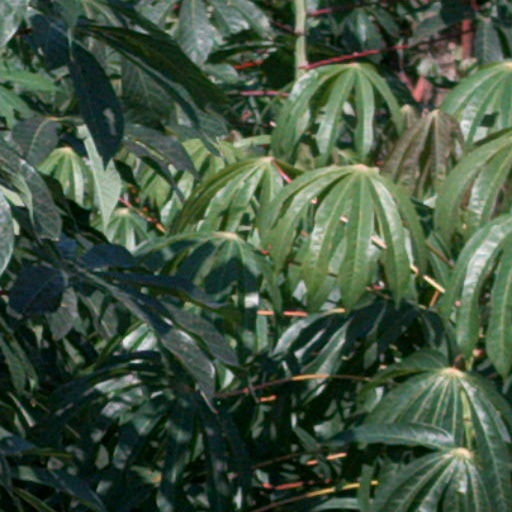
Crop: cassava